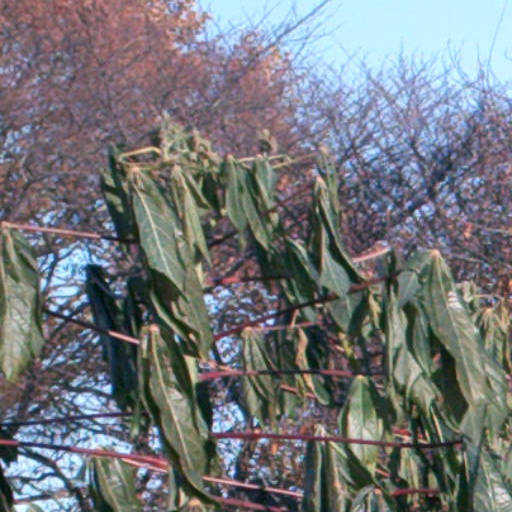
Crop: cassava